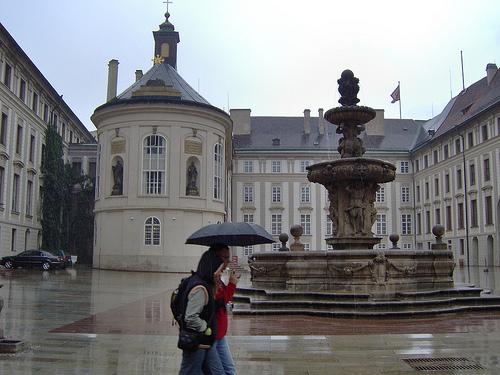
Weather: rain or strom